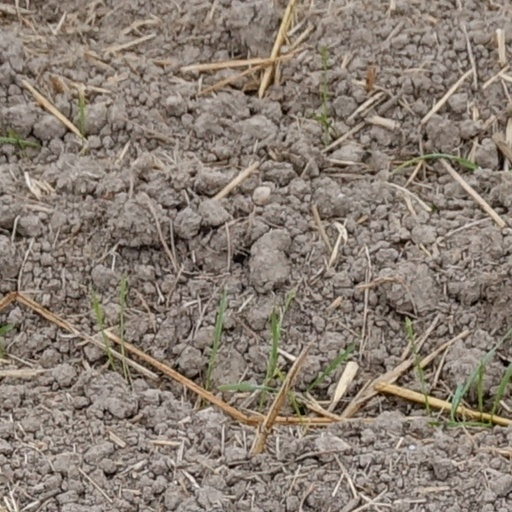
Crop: wheat